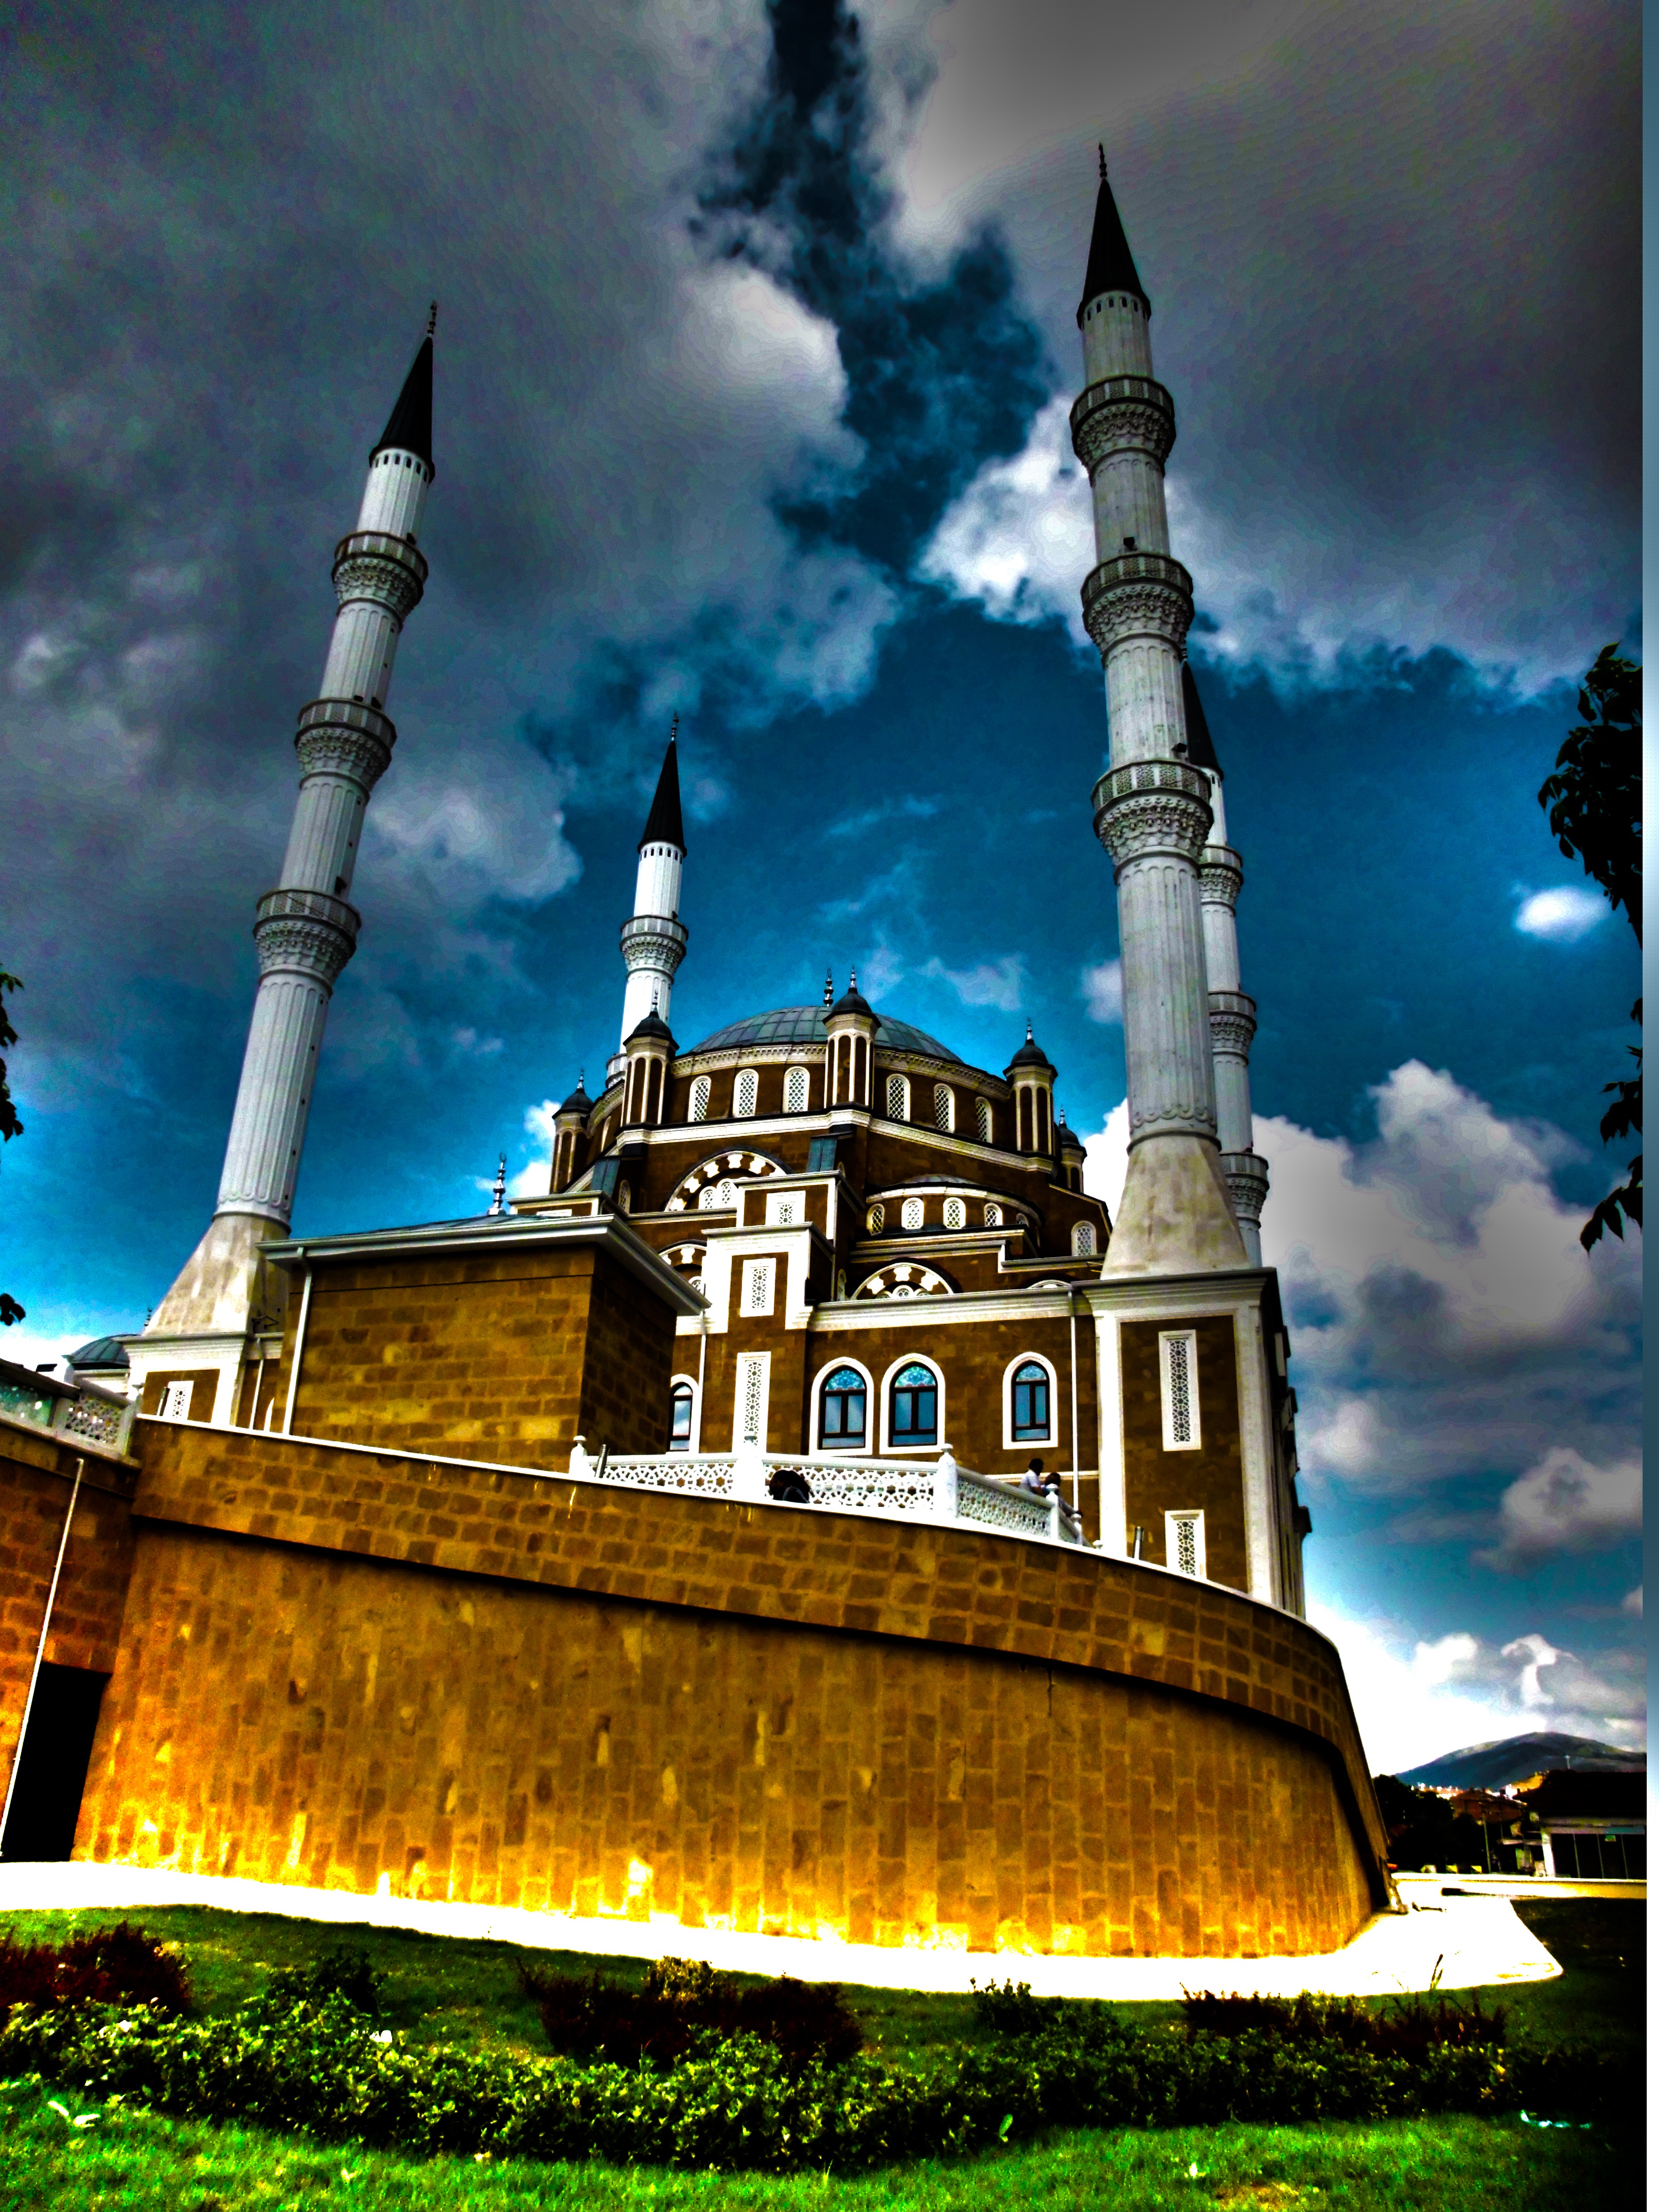
sky, building, tower, landmark, place of worship, maria, mosque, cami, corum